Tolkien's maps

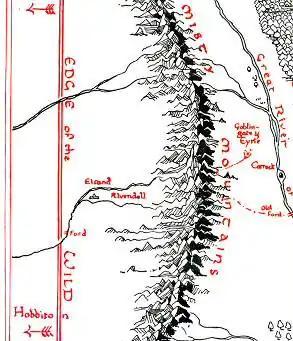
Detail from J. R. R. Tolkien's revised map of Wilderland for the first edition of "The Hobbit", 1937

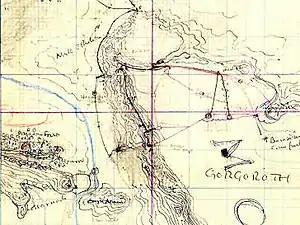
J. R. R. Tolkien's design for his son Christopher's contour map on graph paper with handwritten annotations, of parts of Gondor and Mordor and the route taken by the Hobbits with the One Ring, and dates along that route, for an enlarged map in "The Return of the King"

J. R. R. Tolkien's maps, depicting his fictional Middle-earth and other places in his legendarium, helped him with plot development, guided the reader through his often complex stories, and contributed to the impression of depth and worldbuilding in his writings.